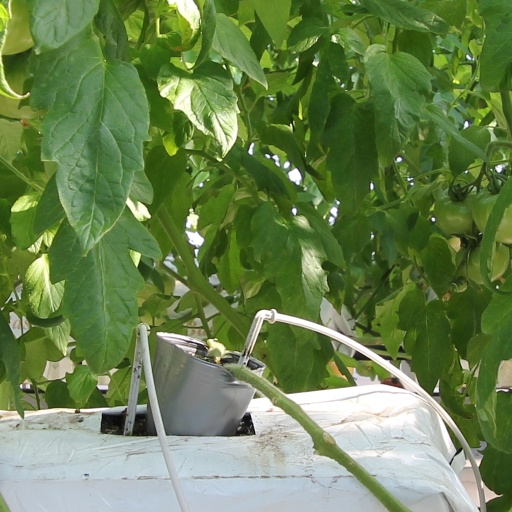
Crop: tomato